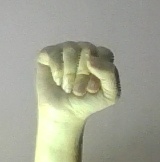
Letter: saad